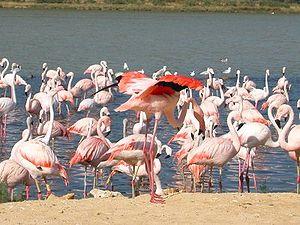
Les étangs de Villepey sont une zone lacustre et lagunaire, située dans la commune de Fréjus, à proximité de l'embouchure de l'Argens, et du quartier de Saint-Aygulf. Cette zone de près de 260 hectares abrite une faune et une flore variées.
Le golfe du Lion est un golfe fermant l'extrême nord-ouest de la Méditerranée occidentale, entre le Cap de Creus, situé en Catalogne à l'ouest et, selon les avis, le cap Sicié ou la presqu'île de Giens, tous les deux situés dans le Var, à l'est. Son littoral relève donc principalement des régions administratives françaises d'Occitanie à l'ouest, et de Provence à l'est.
Oran et « la Joyeuse », est la deuxième plus grande ville d’Algérie et une des plus importantes villes du Maghreb. C'est une ville portuaire de la mer Méditerranée, située dans le nord-ouest de l'Algérie, à 432 km de la capitale Alger, et le chef-lieu de la wilaya du même nom, en bordure du golfe d'Oran.